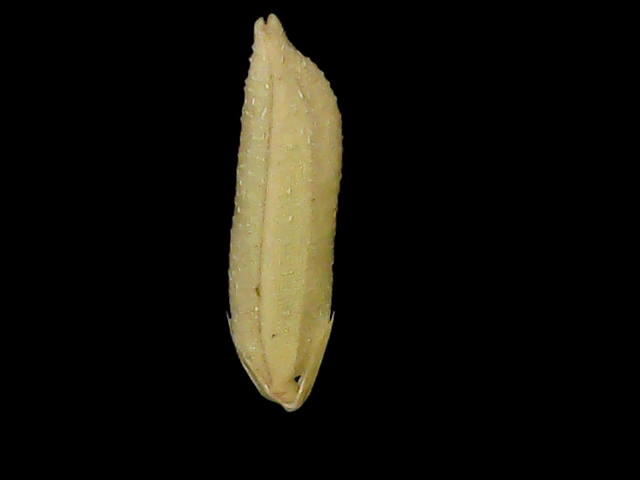
Rice variety: Bd85